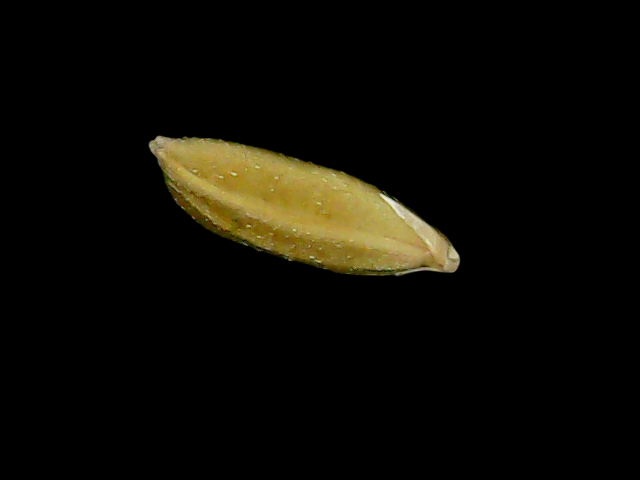
Rice variety: Bd95